Dmytro Mykysha

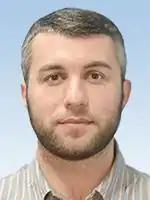
Official portrait, 2019

Dmytro Serhiyovych Mykysha (born 4 March 1985) is a Ukrainian politician currently serving as a People's Deputy of Ukraine from Ukraine's 181st electoral district since 29 August 2019. He is a member of Servant of the People.